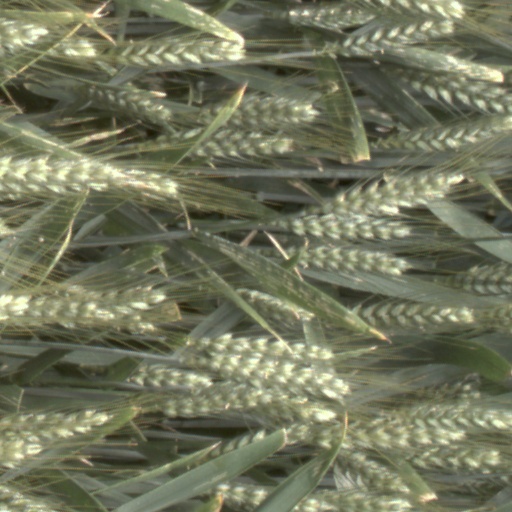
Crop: wheat